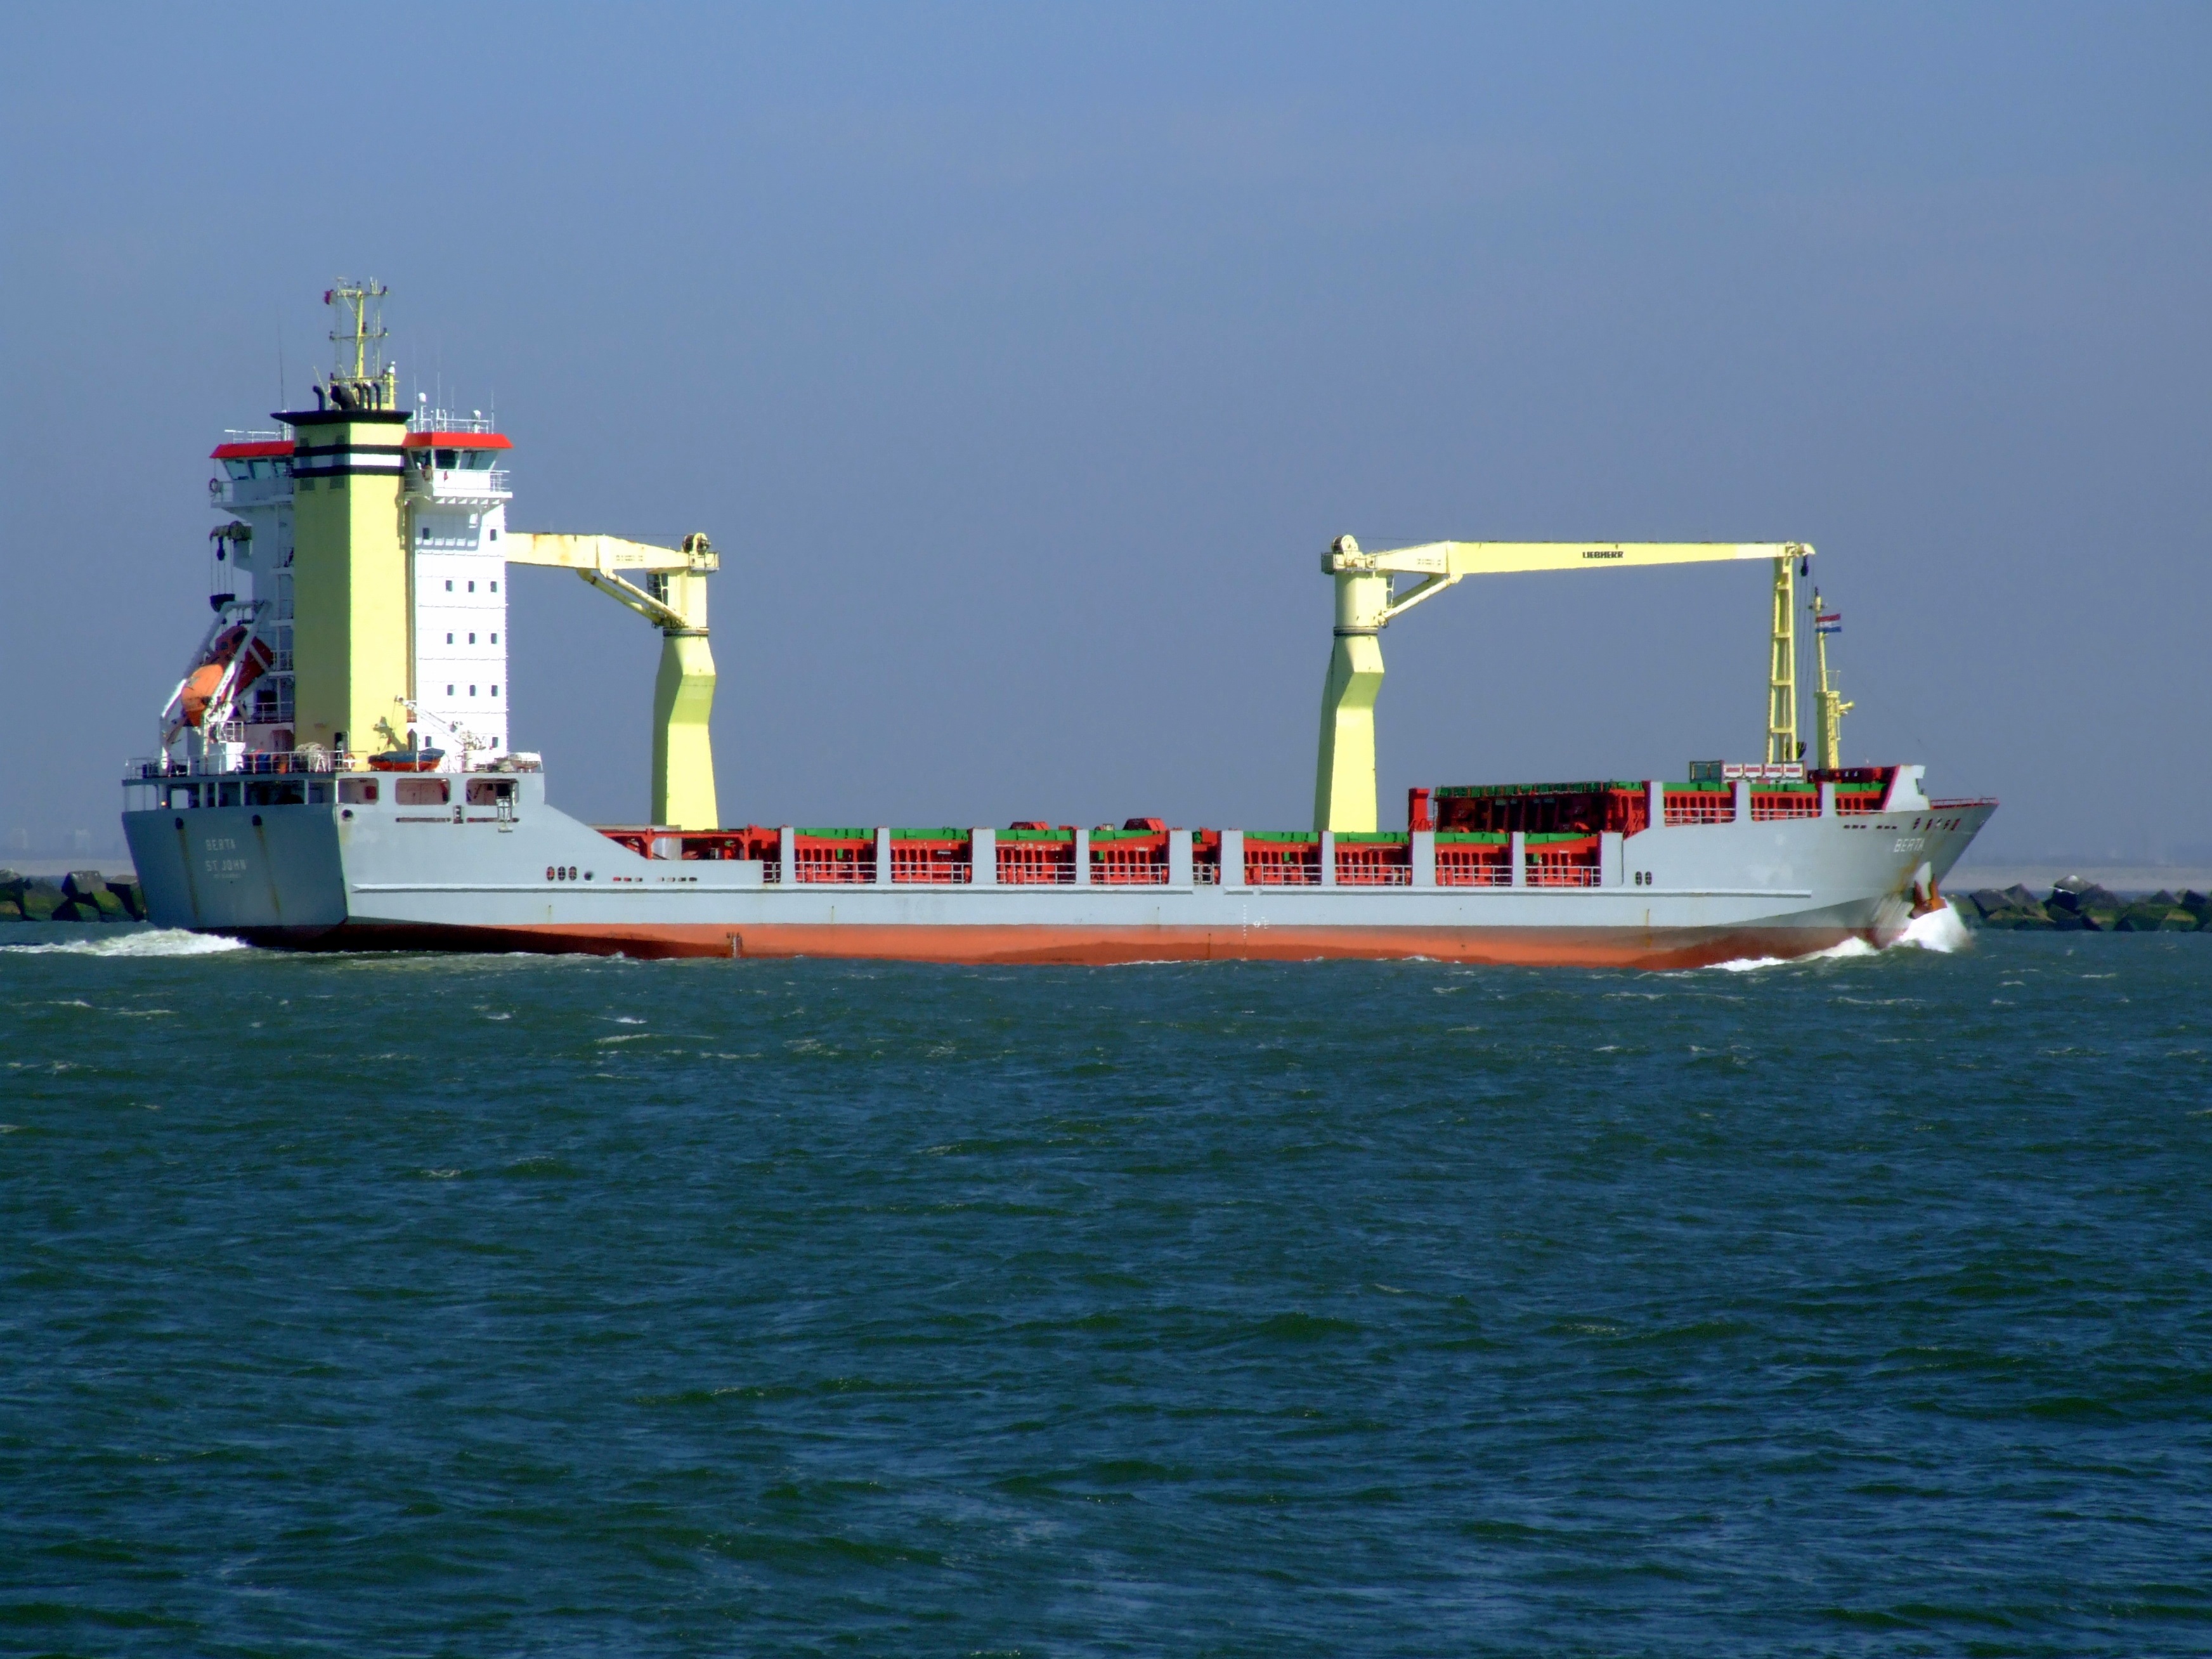
sea, ocean, ship, transportation, vessel, vehicle, freight, cargo ship, ferry, cargo, channel, tugboat, watercraft, logistics, container ship, fishing vessel, freight transport, oil tanker, berta, tank ship, bulk carrier, research vessel, floating production storage and offloading, anchor handling tug supply vessel, platform supply vessel, reefer ship